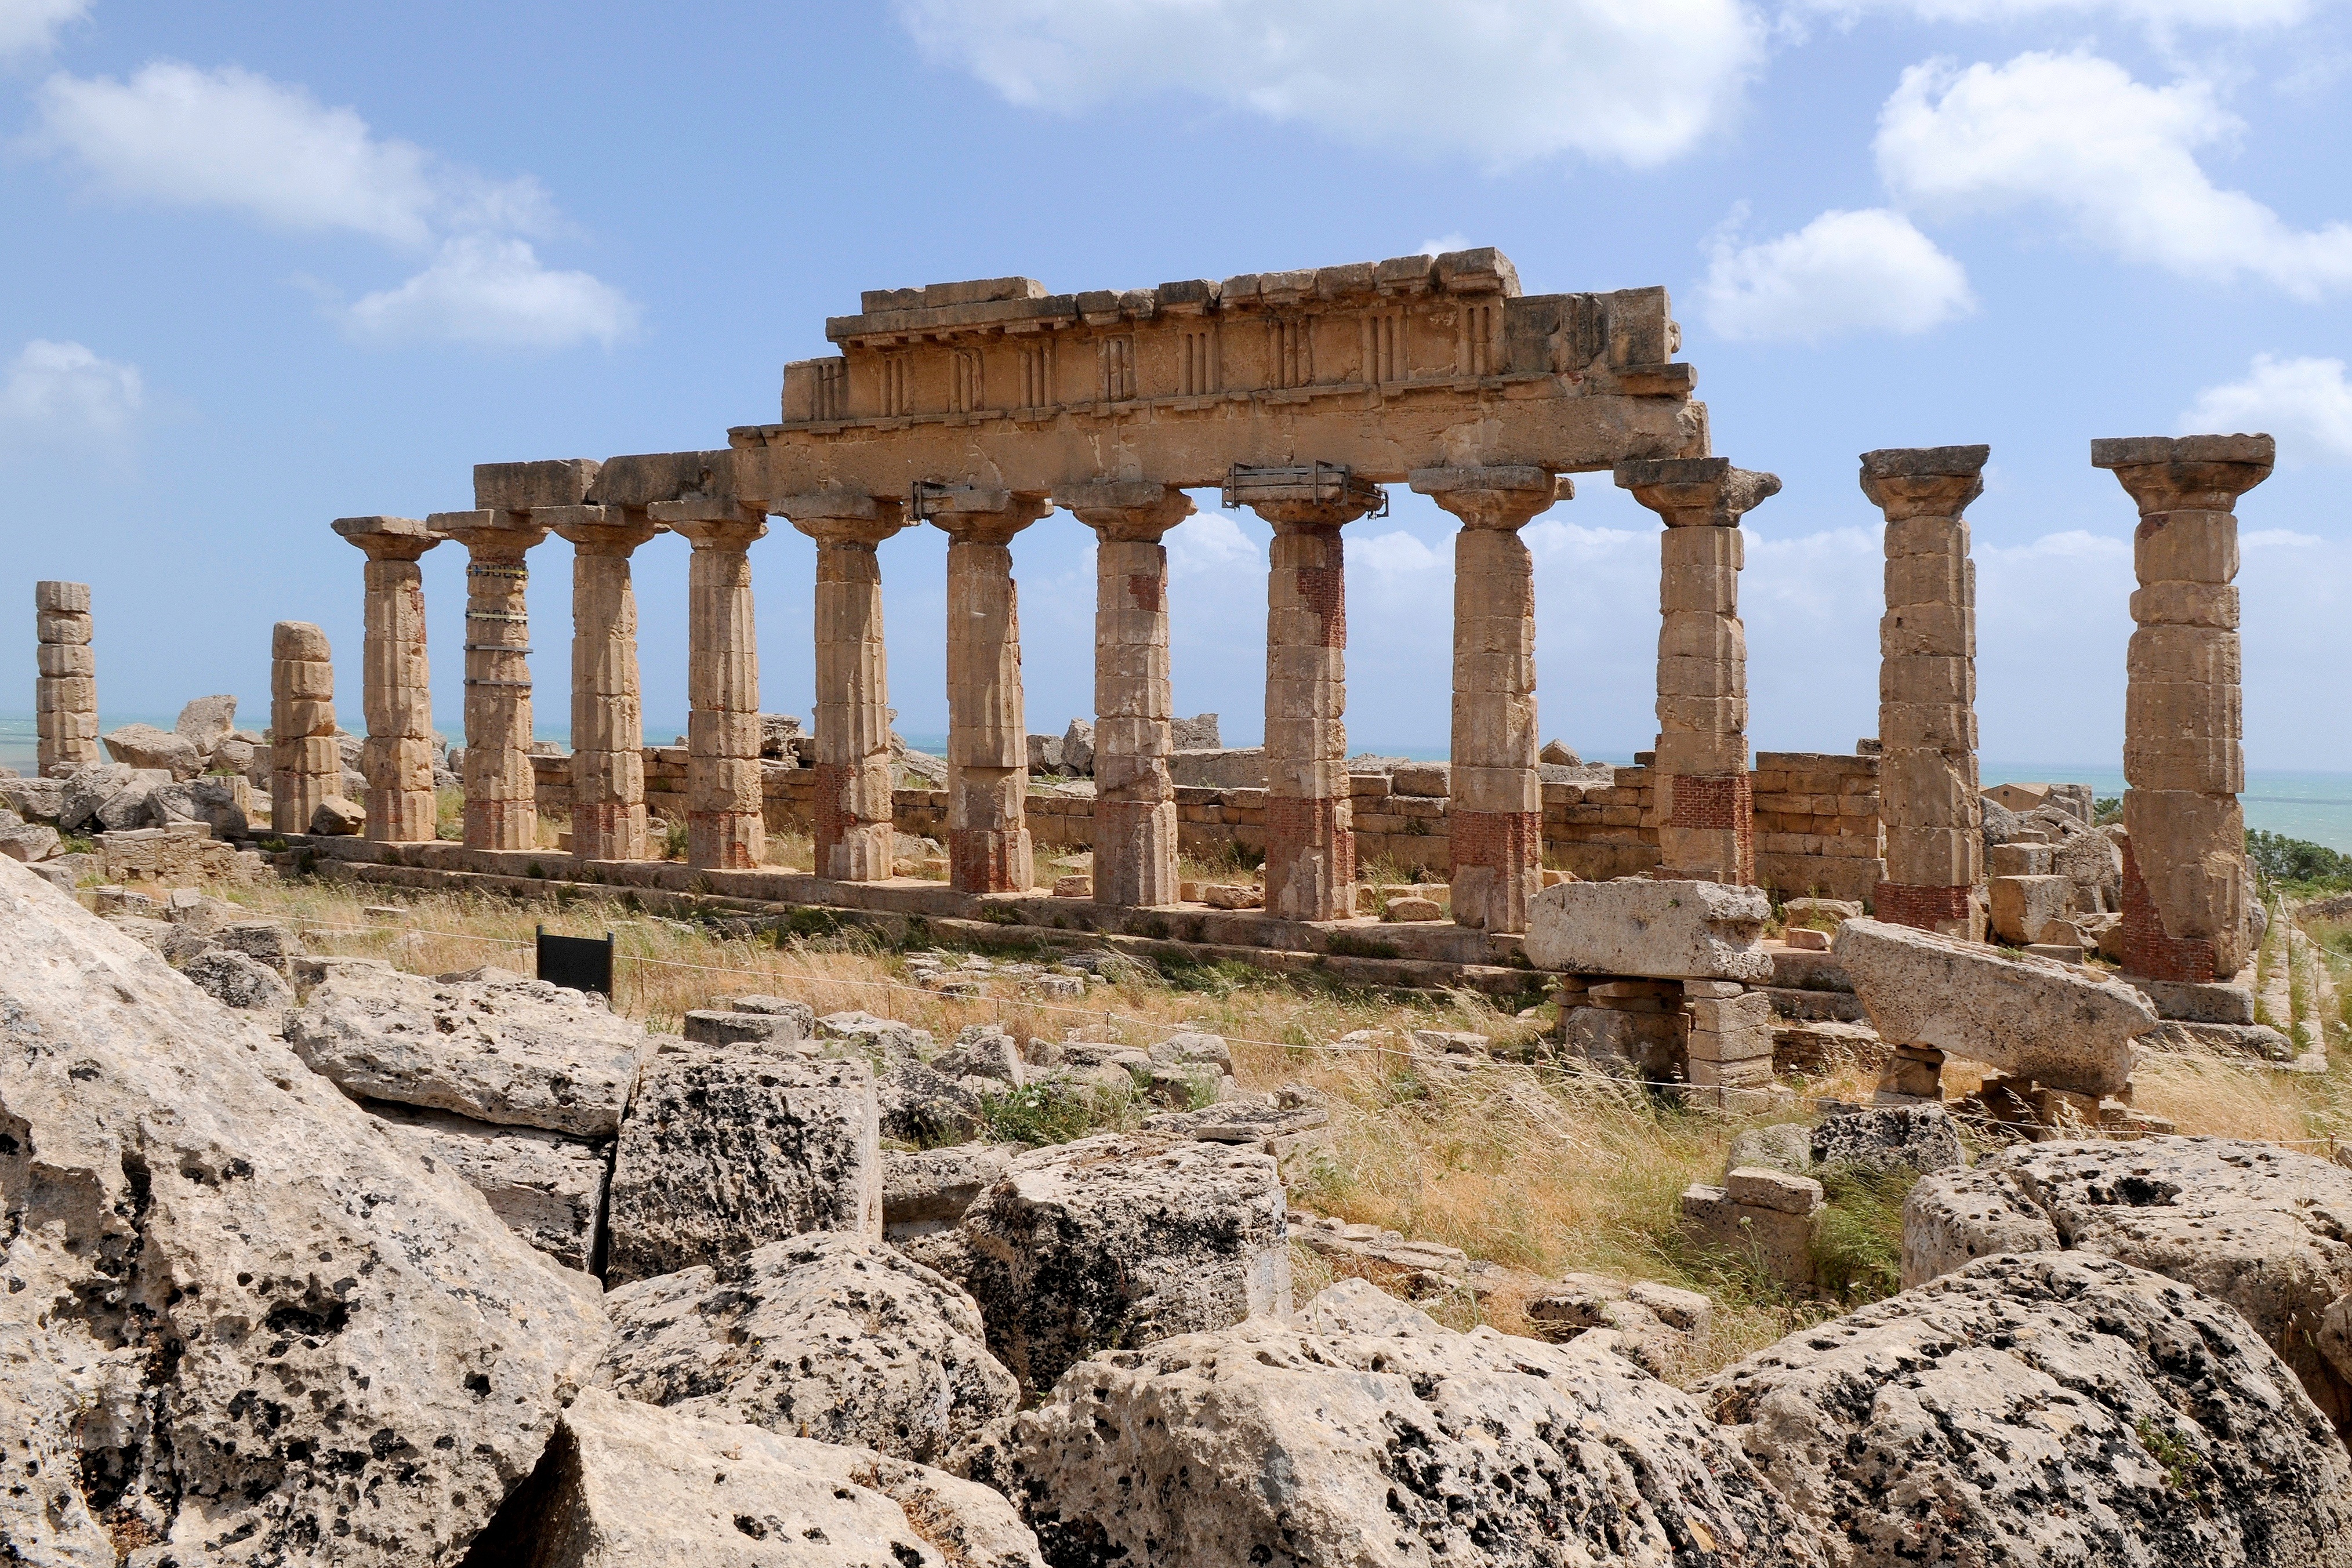
structure, building, column, landmark, fortification, place of worship, temple, ruins, history, wadi, sicily, antiquity, aqueduct, archaeological site, unesco world heritage site, roman temple, historic site, ancient history, selinunte, egyptian temple, ancient roman architecture, ancient greek temple, wonders of the world